Star Air Service

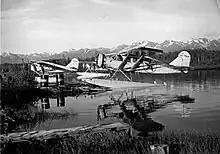
Star Air Lines Bellancas at Lake Spenard, Anchorage.

Lavery Air Service was founded in Fairbanks in 1935 by William L. "Bill" Lavery who was born and raised in Fairbanks. At age 15, Bill went to California to learn to fly, founded Lavery Air Service at age 20, and started the first scheduled service from Fairbanks to Anchorage.